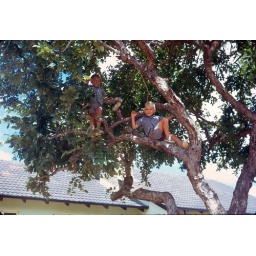
Dale and Lorne in tree at Cooper's house in Lusaka